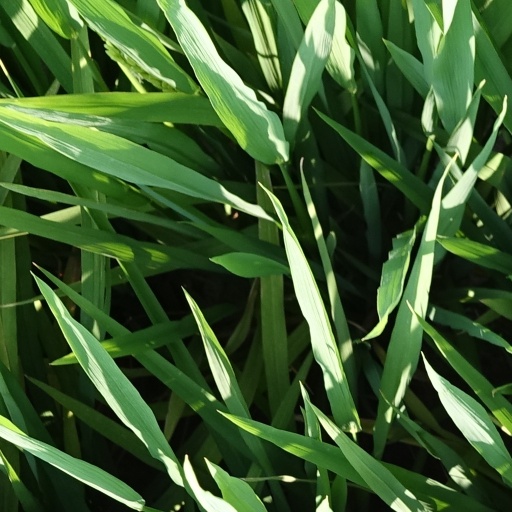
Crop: rice